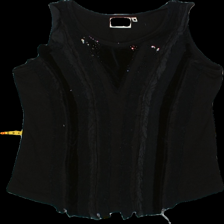
View: front
Type: Tank top
Category: Ladies
Brand: Fransa
Colors: Black
Material: 100% cotton
Cut: C-collar
Size: S
Season: All
Trend: No trend
Stains: No
Damage: 01
Price range: <50
Recommended usage: Export